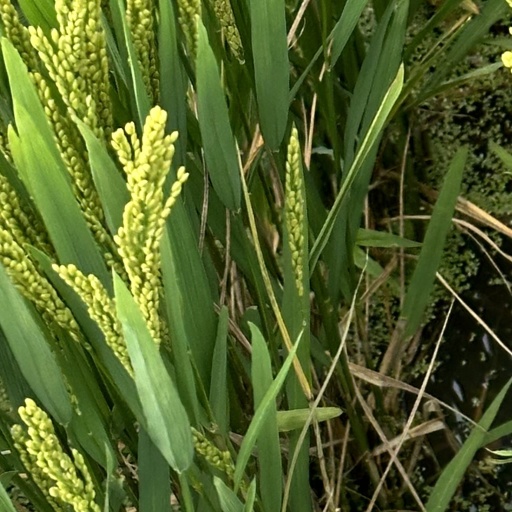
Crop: rice